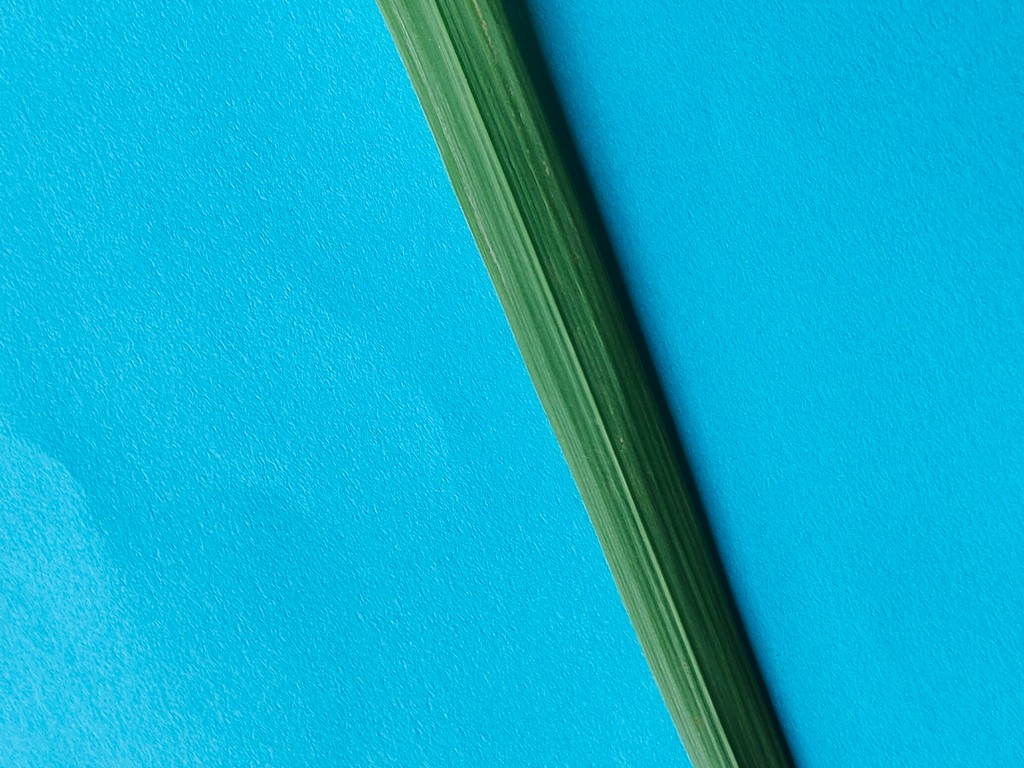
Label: Healthy